Ferguson Action

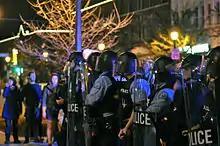
Police stand watch during protests in the neighborhood of Shaw in St. Louis, Missouri.

Ferguson October was organized by the Organization for Black Struggle, Hands Up United, Missourians Organizing for Reform and Empowerment and local activists including Tef Poe, Taurean Russell and Ashley Yates. Several other activist groups from across the United States supported the effort with rallies in their cities. One of the movement's objectives is for police officer Darren Wilson to be criminally charged for the shooting death of Michael Brown.